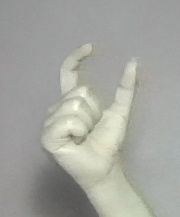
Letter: nun